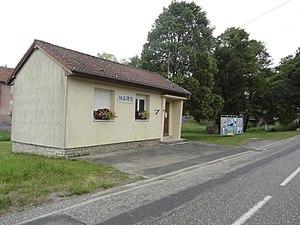
Neufmoulins (Moselle) mairie
Neufmoulins est une commune française située dans le département de la Moselle en région Grand Est.